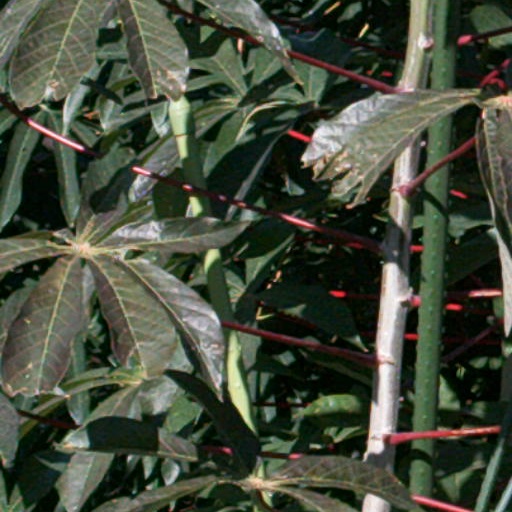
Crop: cassava